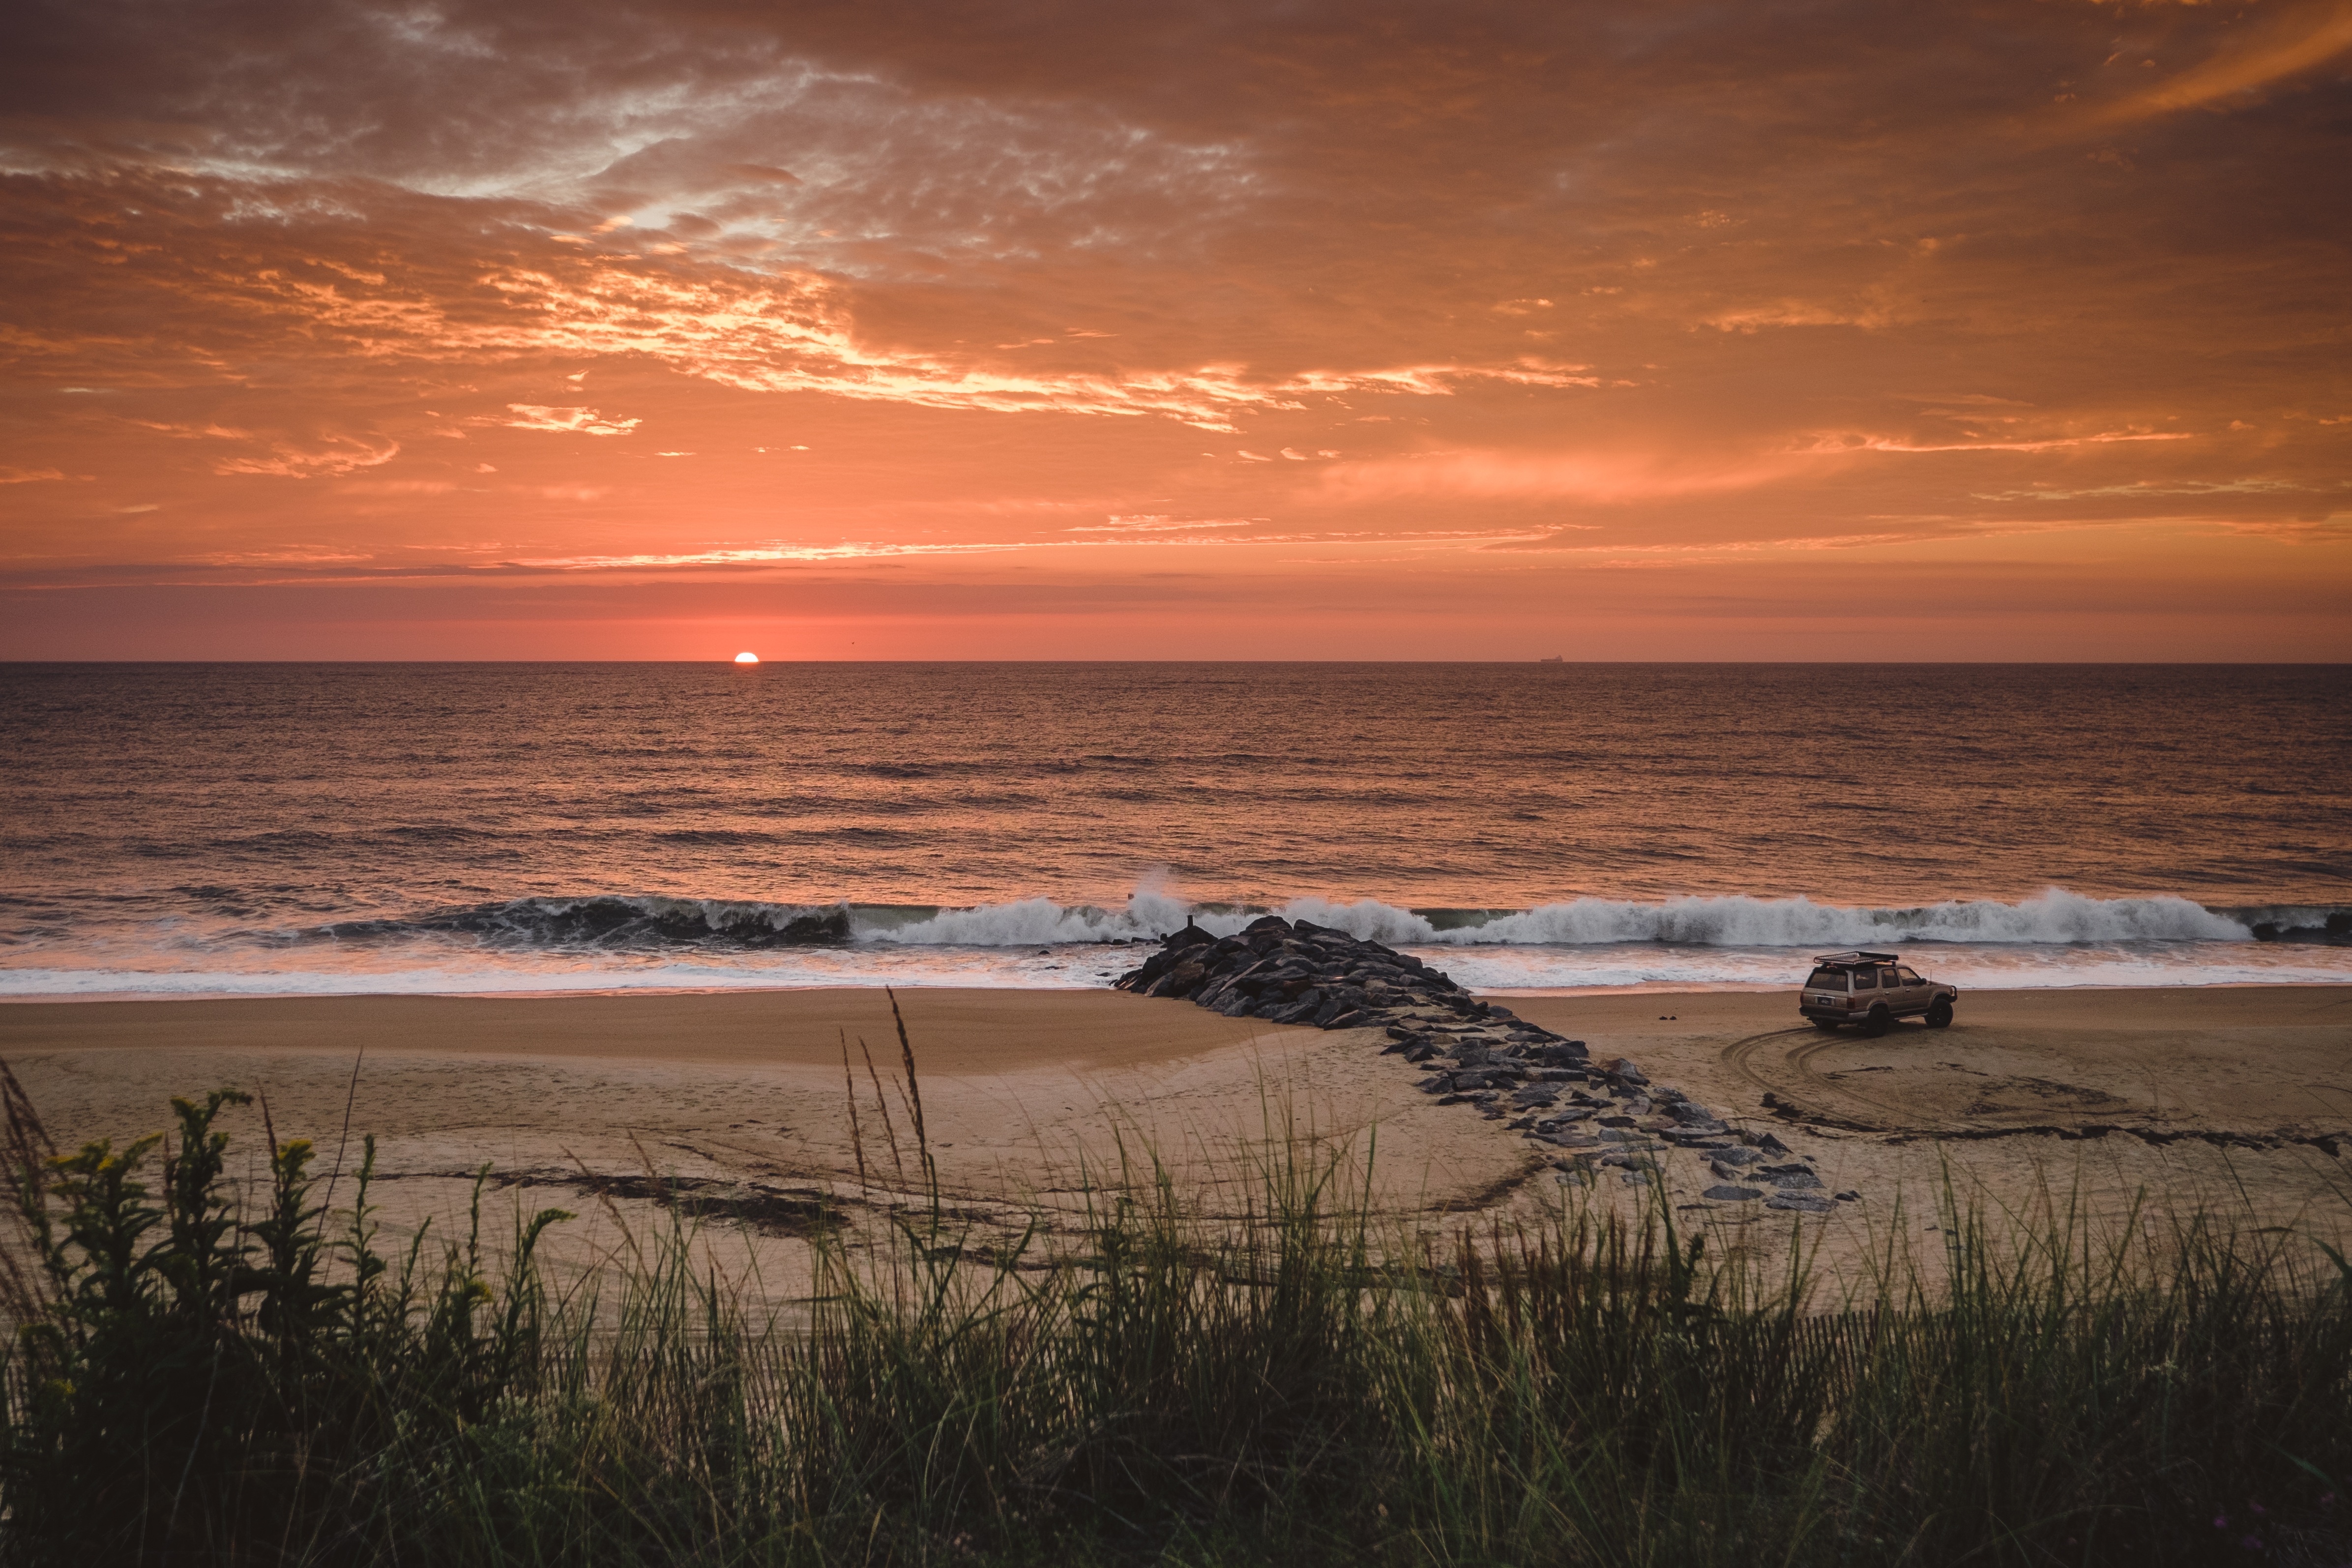
beach, sea, coast, water, grass, sand, ocean, horizon, cloud, sunrise, sunset, car, sunlight, morning, shore, wave, dawn, dusk, evening, reflection, seascape, bay, body of water, waves, clouds, afterglow, wind wave